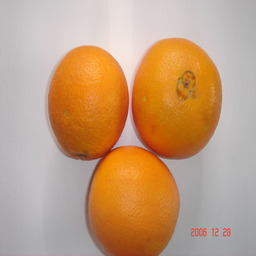
Label: peels